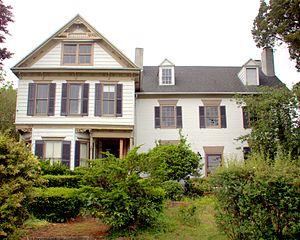
La ville de Laurel est située dans le comté de Sussex, dans l’État du Delaware, aux États-Unis. Sa population s’élevait à 3 708 habitants lors du recensement de 2010, estimée à 4 160 habitants en 2016.